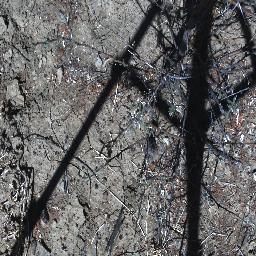
Label: prickly_acacia